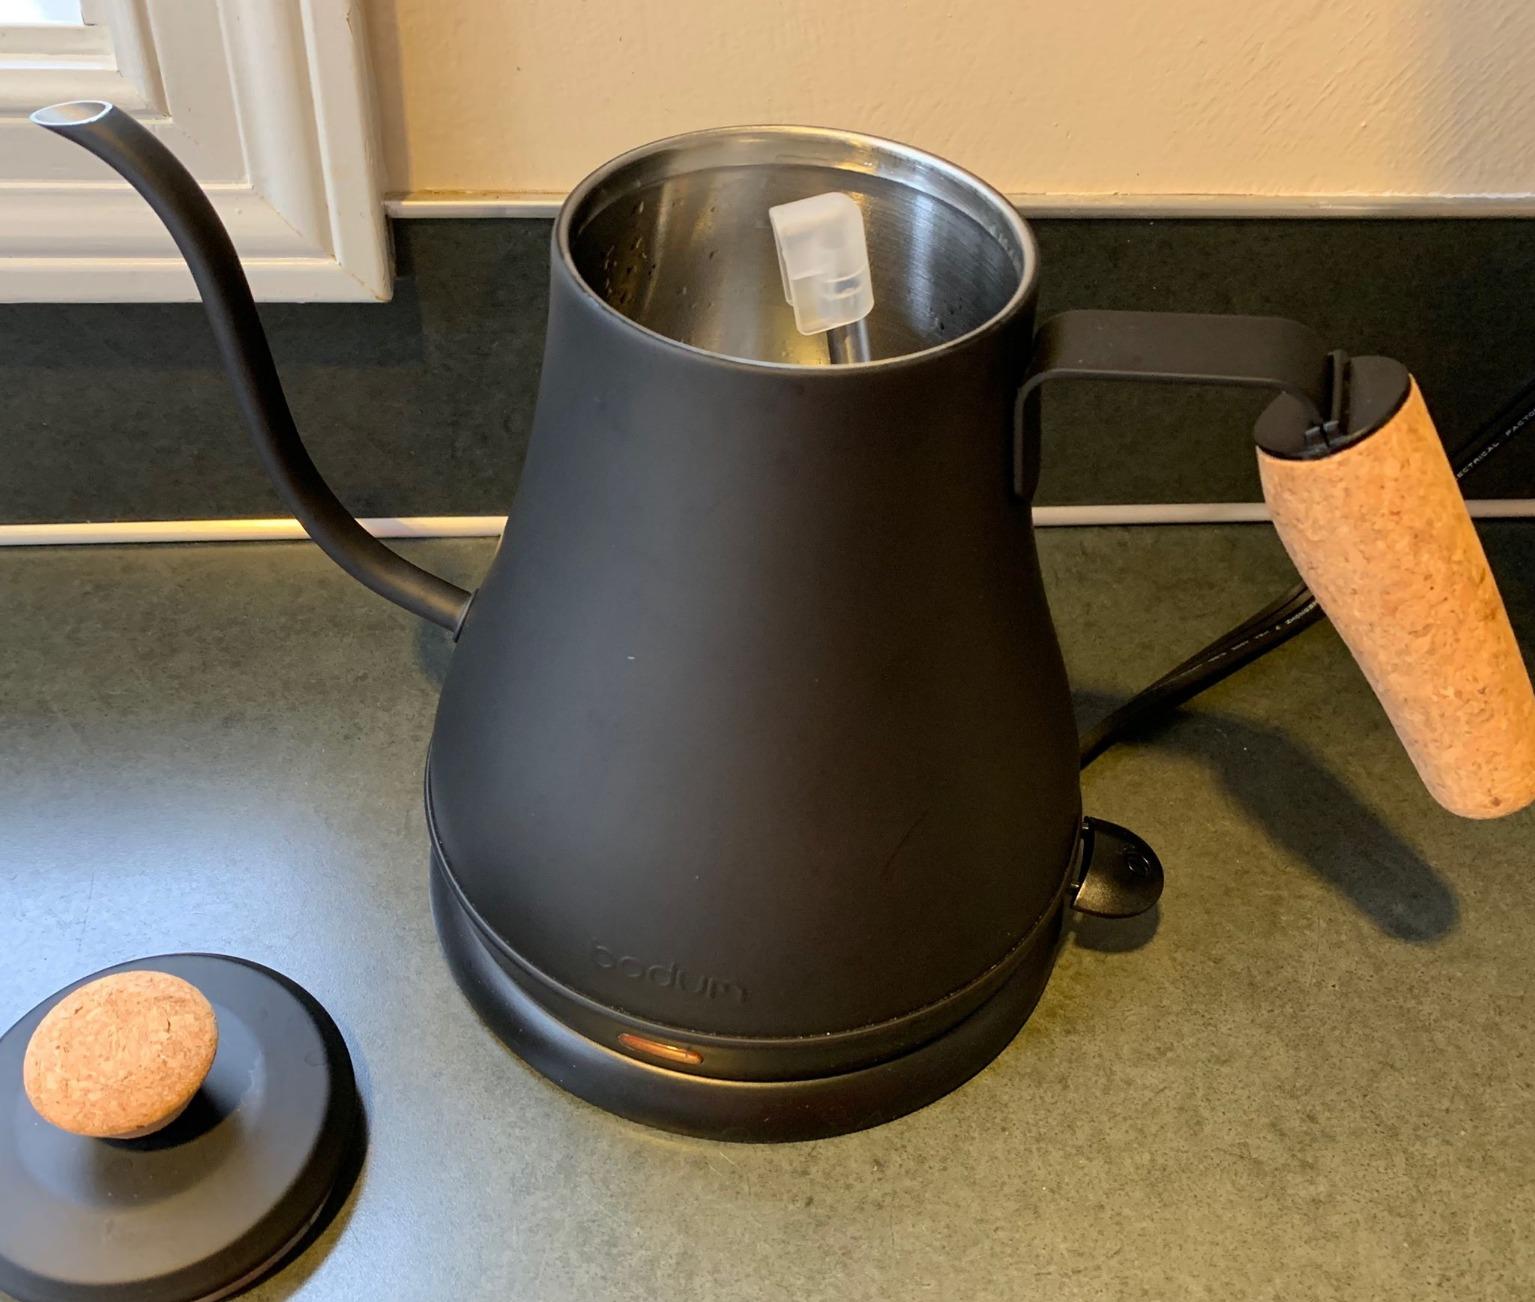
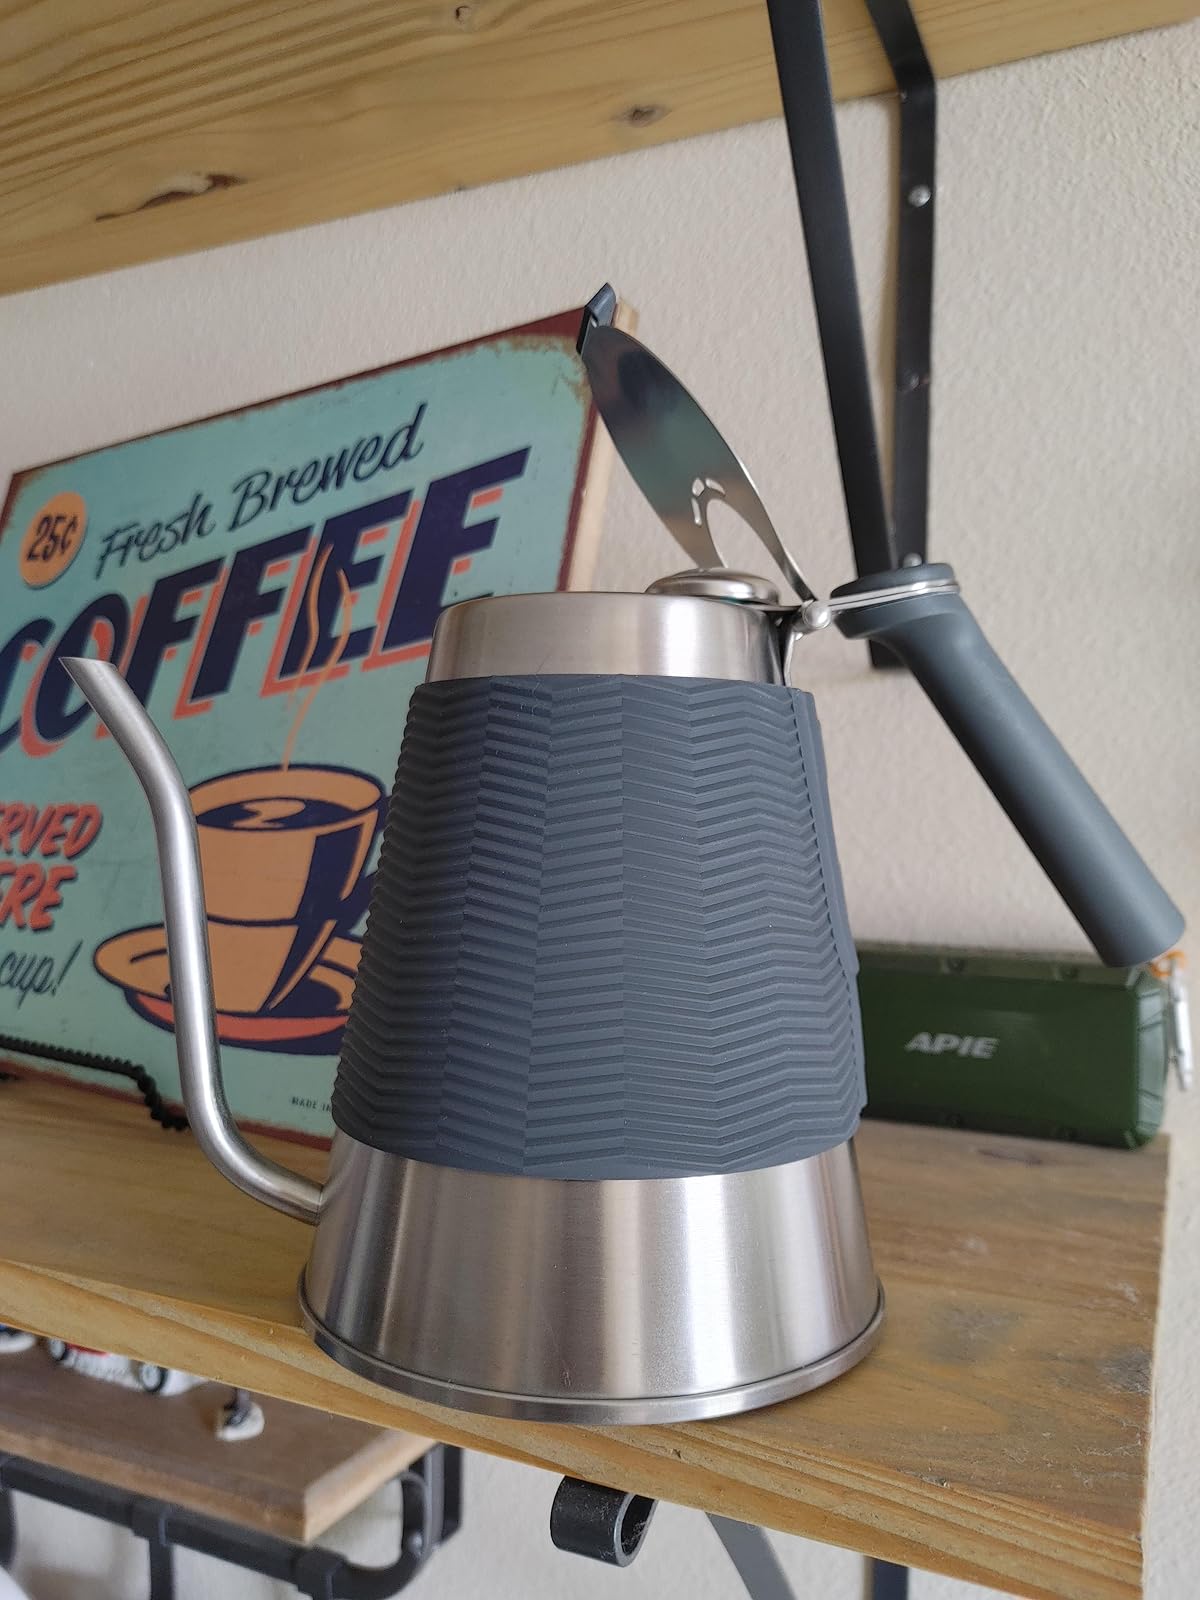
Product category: items_kettle
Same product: no